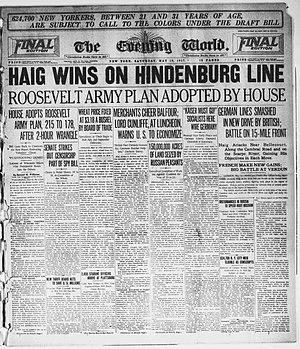
The Evening World est un journal publié à New York entre 1887 et 1931.